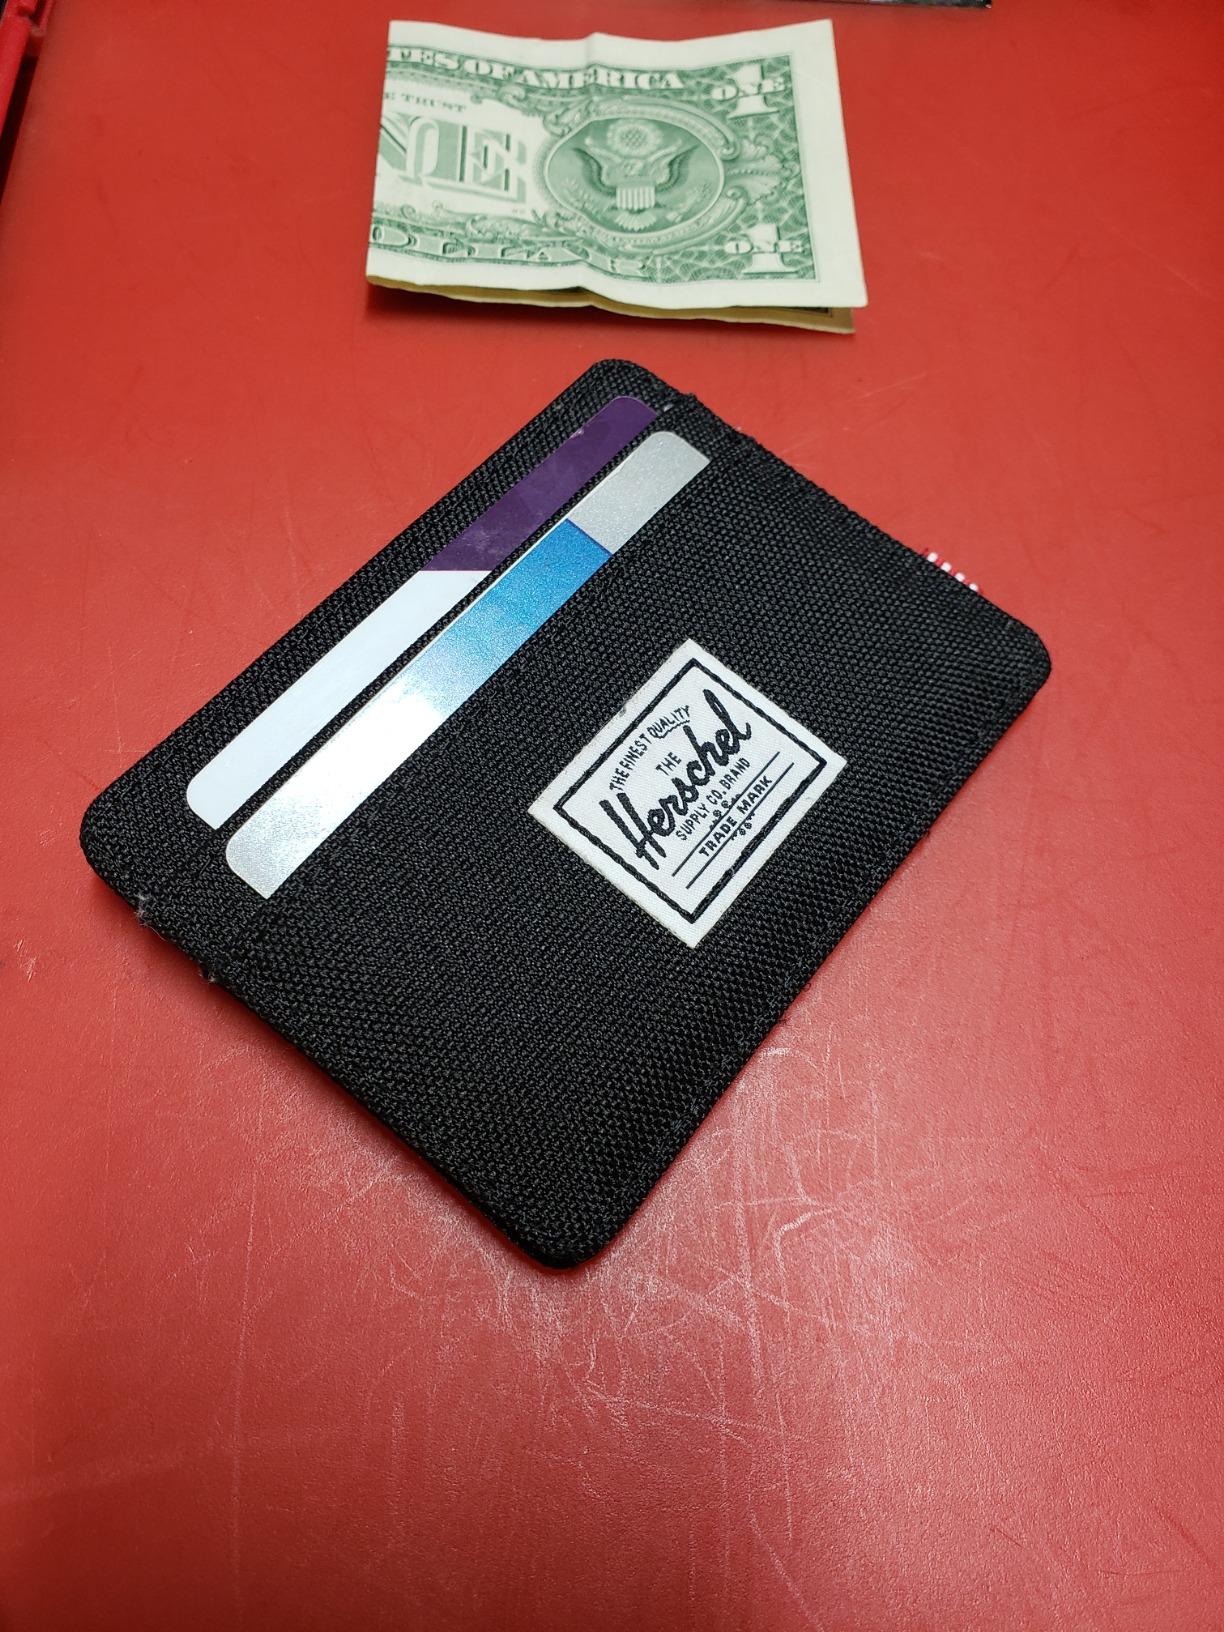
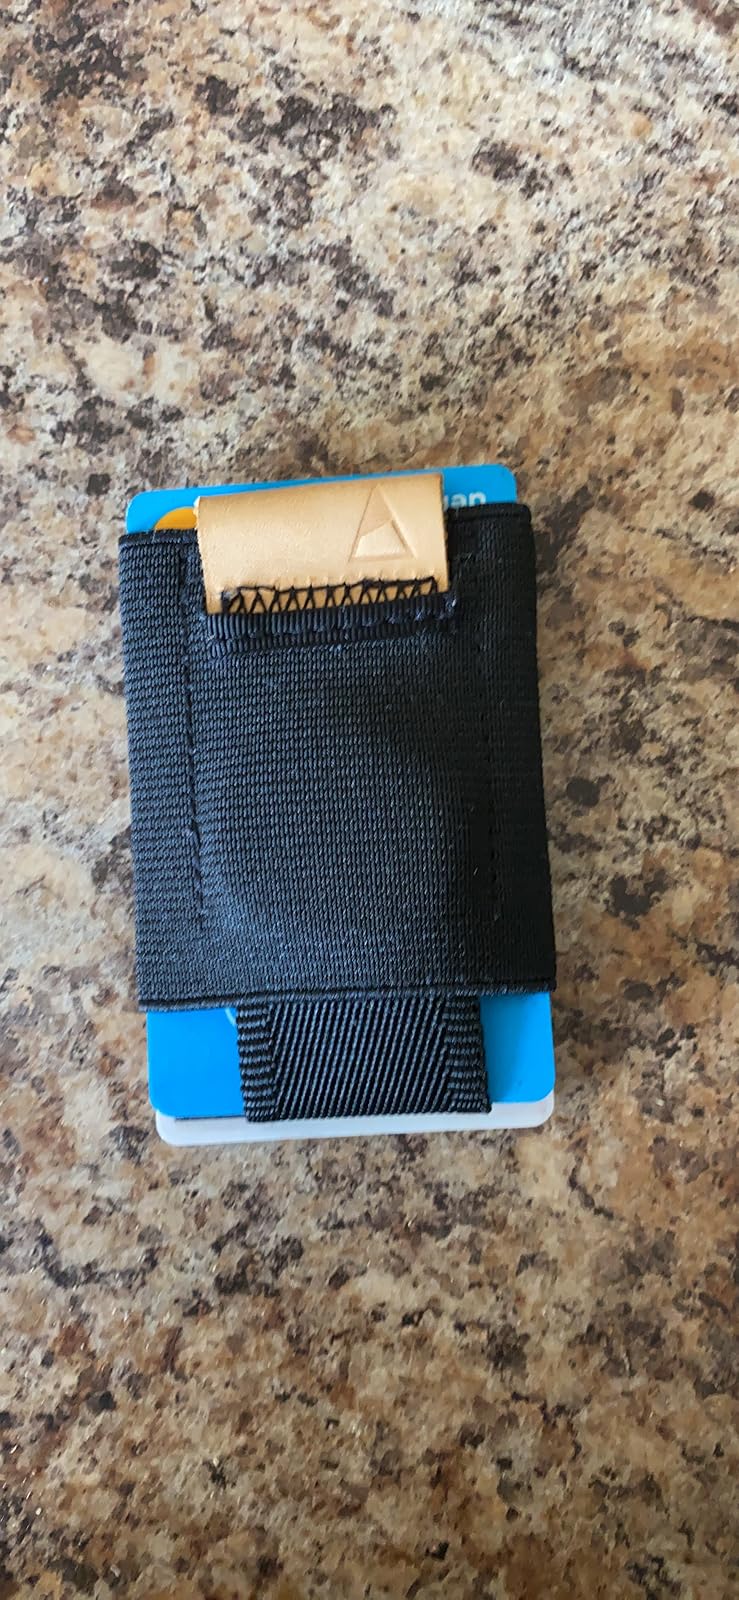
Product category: accessories_wallet
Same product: no